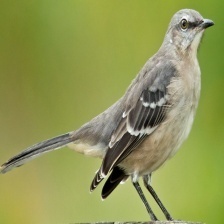
Species: NORTHERN MOCKINGBIRD
Scientific name: MIMUS POLYGLOTTOS